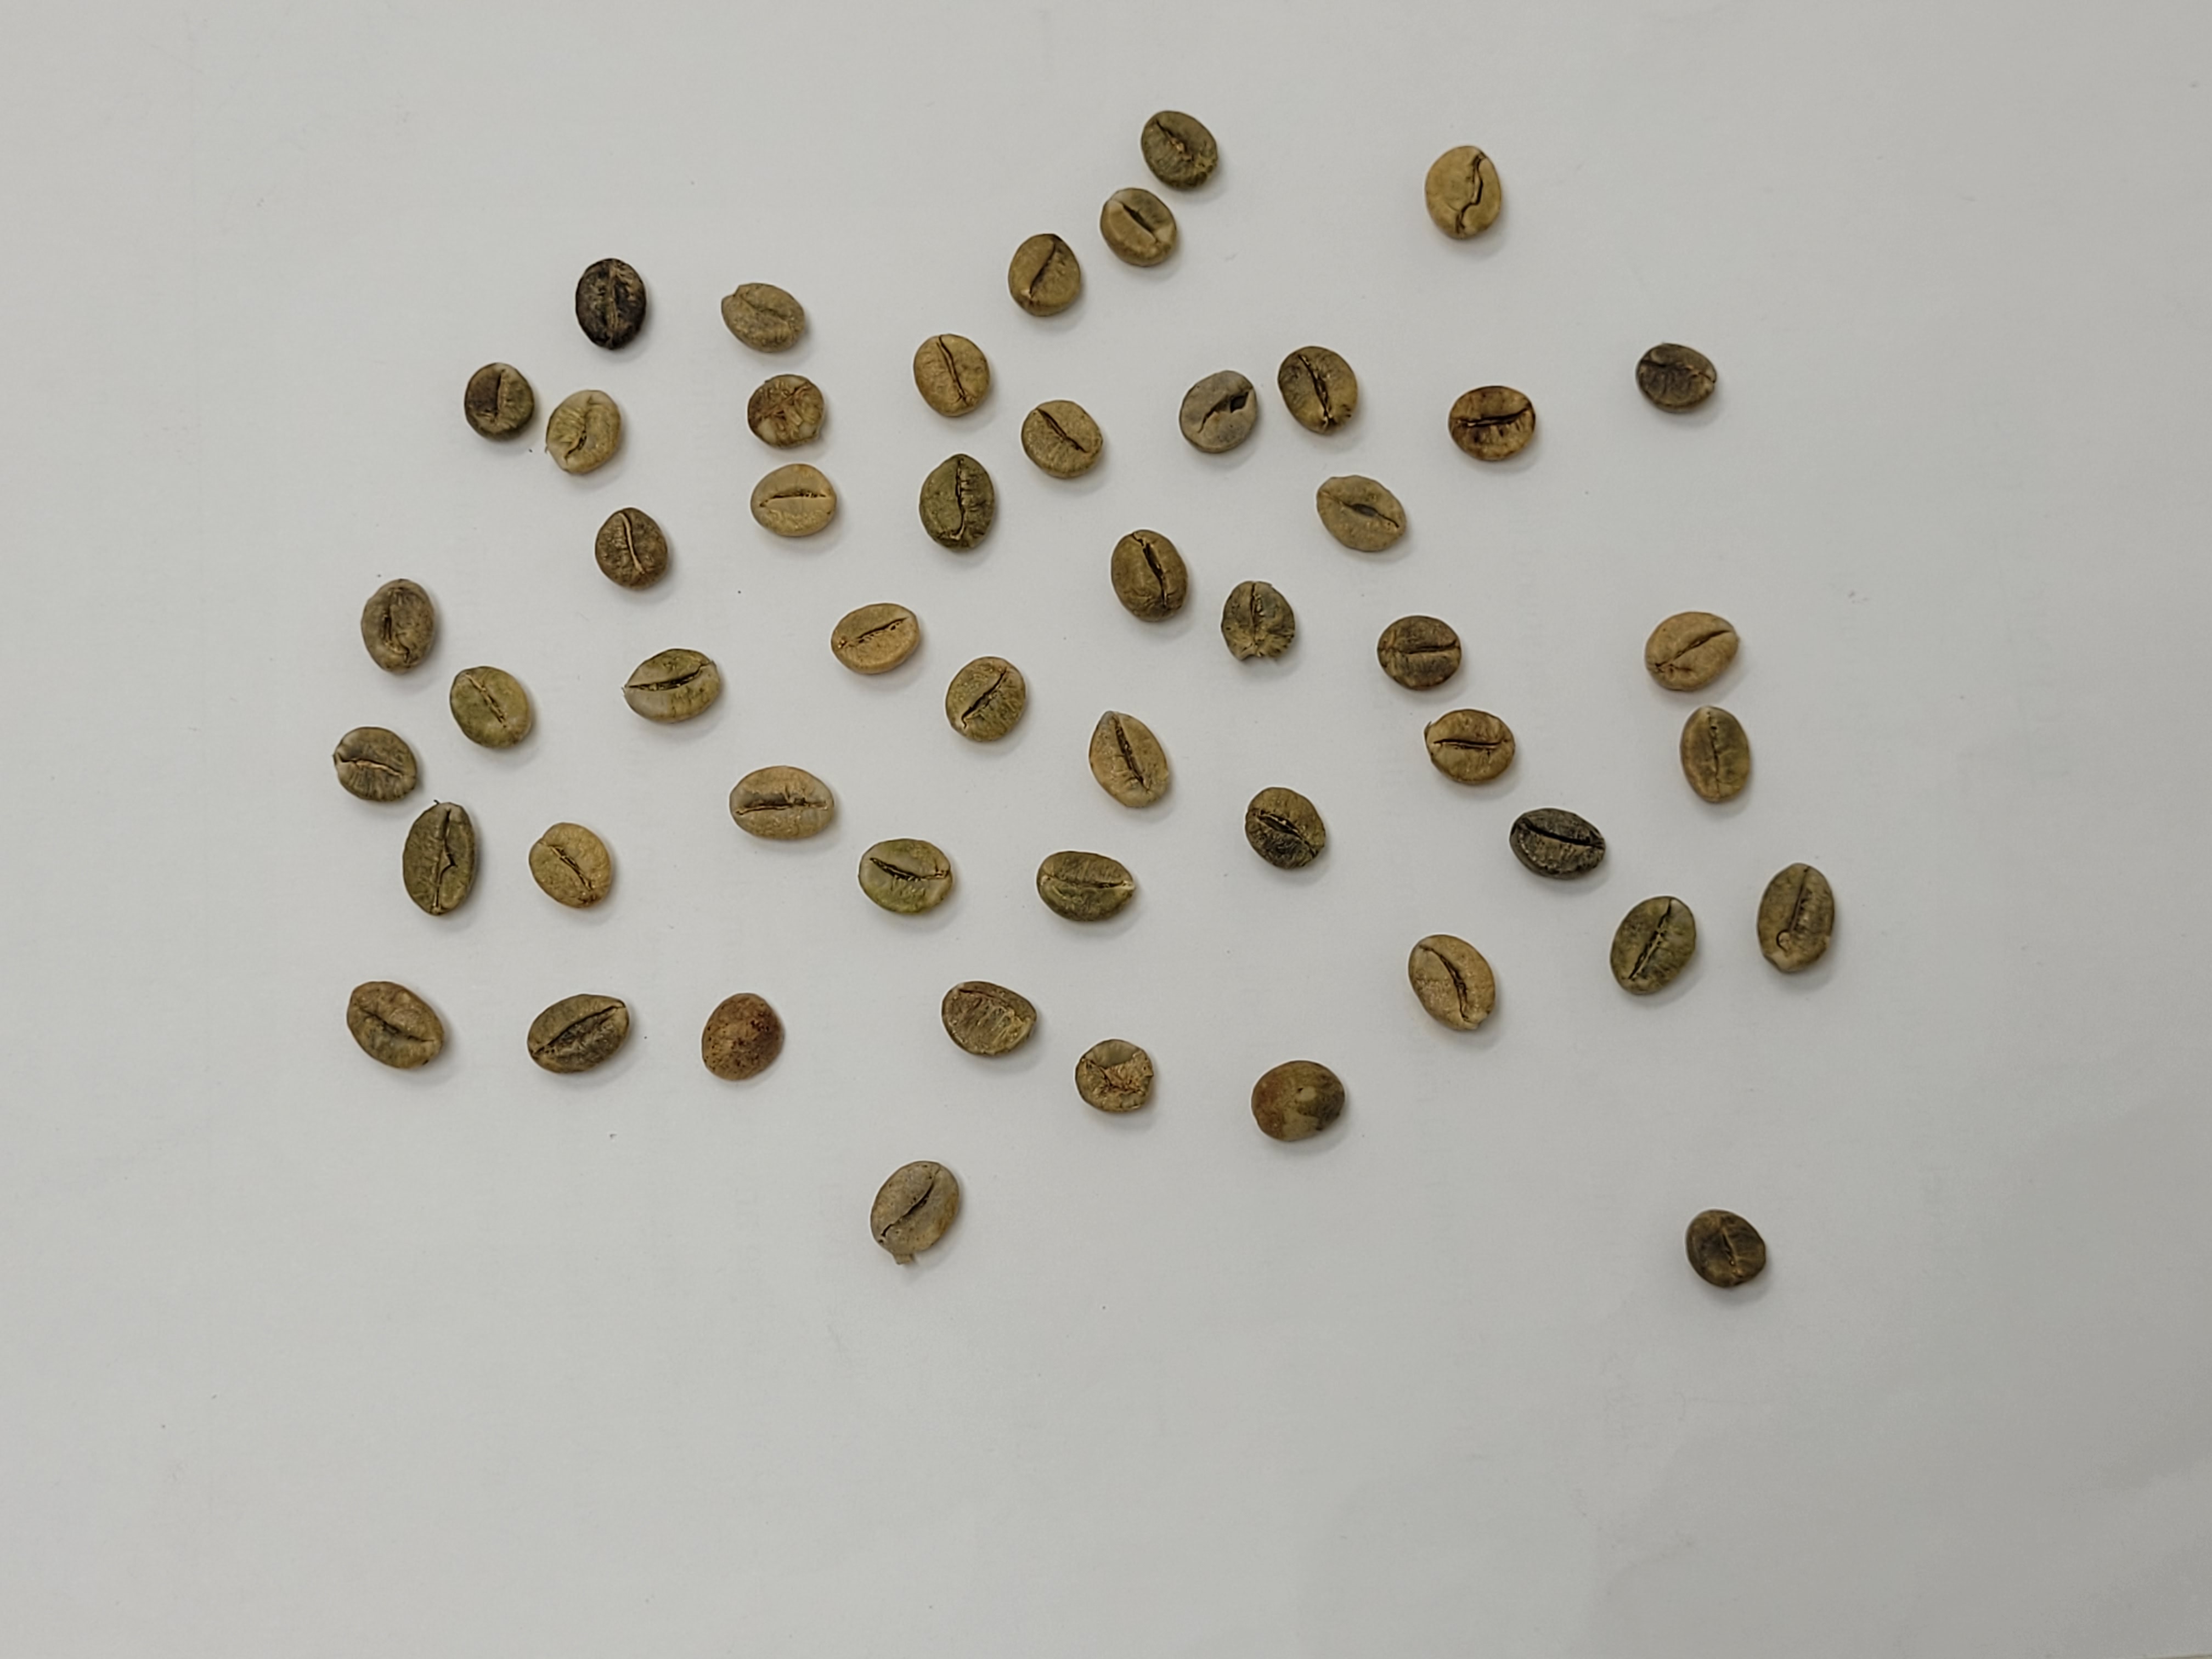
Coffee bean quality grade: AA